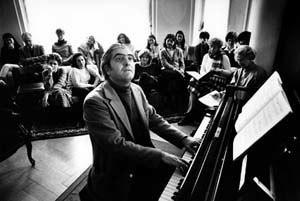
Fausto Zadra
Fausto Zadra, né le 20 mars 1934 à Barranquitas et mort le 17 mai 2001, est un pianiste et enseignant argentin.